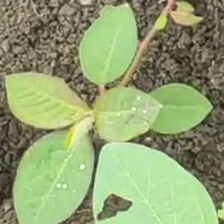
Weed species: Moti_dudhi(Euphorbia_geneculata_L)